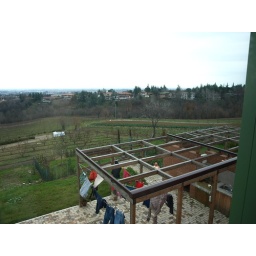
A view from the bedroom window over San Lazzaro, vineyards and my drying laundry.